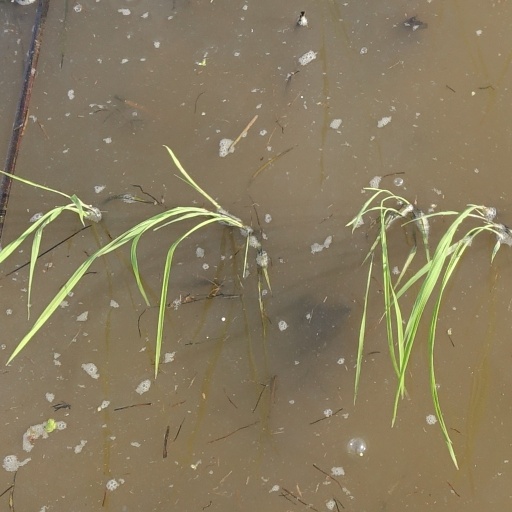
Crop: rice